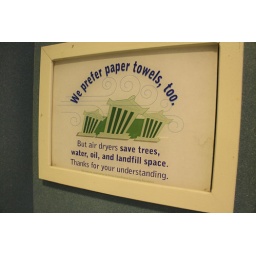
they had an EMPTY paper towel holder next to this sign in the bathroom...